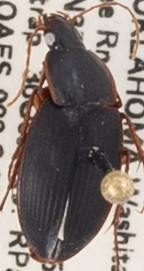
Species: Calathus opaculus
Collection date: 2019-10-30
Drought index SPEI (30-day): -0.684
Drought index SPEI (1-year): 1.13
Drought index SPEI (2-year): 0.8